2014 Gush Etzion kidnapping and murder

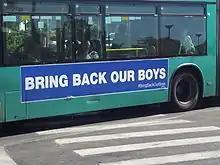
"Bring back our boys" on Jerusalem bus, June 2014.

On the night of 18 June, Israel seized 64 more Palestinians, of whom 51 were Hamas members who had been previously arrested but released in the Gilad Shalit exchange in 2011, bringing to 240 the number of arrests. In six days, government sources announced, they had searched 800 structures, including the Al-Aqsa radio station in Ramallah and the Hebron-based TransMedia communications company, both linked to Hamas. Operations had taken place in Hebron, Jenin, Nablus, Yatta, Taffuh, Dura, Beit Kahil, East Jerusalem, Idhna, Surif, Beit Ula, Beit Awwa, Deir Sharaf, Salfit, Audla, Tell, Beit Furik and Qabatiya. The overnight operations also secured the defenses of Israeli settlements. In the process, 300,000 Palestinians were left under curfew, and 600,000 in the area had their movements restricted, while Hebronites with permission to work in Israel, an estimated 20,000, were denied entrance into Israel, disrupting their livelihood. According to an IDF spokesman, Palestinians preparing for the Ramadan holiday had "taken a hit." Home Front Defense Minister Gilad Erdan also stated that Israel had identified the Hamas cell responsible for the kidnapping.